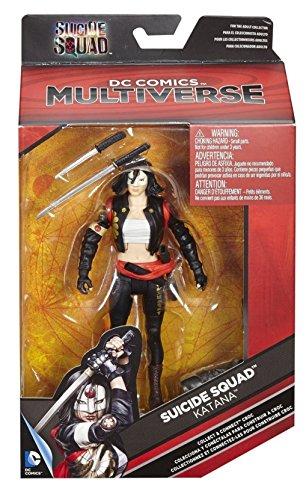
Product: Mattel DC Comics Multiverse Suicide Squad Figure, Katana, 6" and Boomerang, 6" Bundle
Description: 6" Katanna figure from the new movie Suicide Squad.
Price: $26.74
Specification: ShippingInformation:Viewshippingratesandpolicies|ASIN:B01M62JJFG